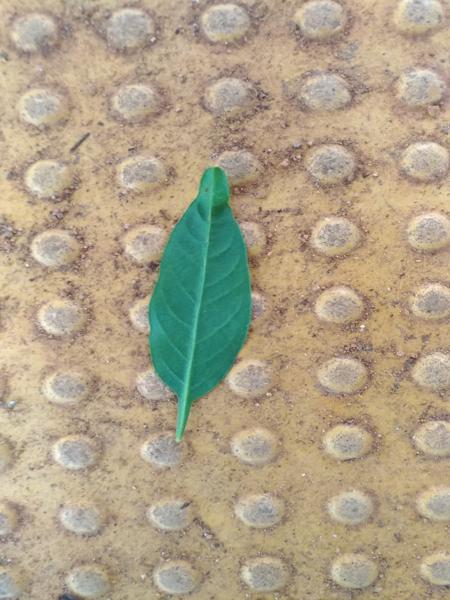
Plant: Balloon_Vine